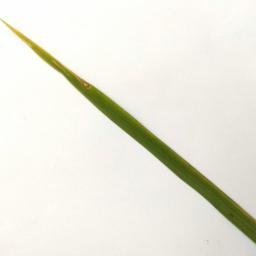
Label: Rice___Leaf_Blast